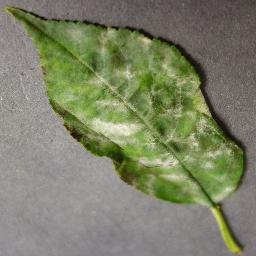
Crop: cherry
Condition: (including_sour)_powdery_mildew